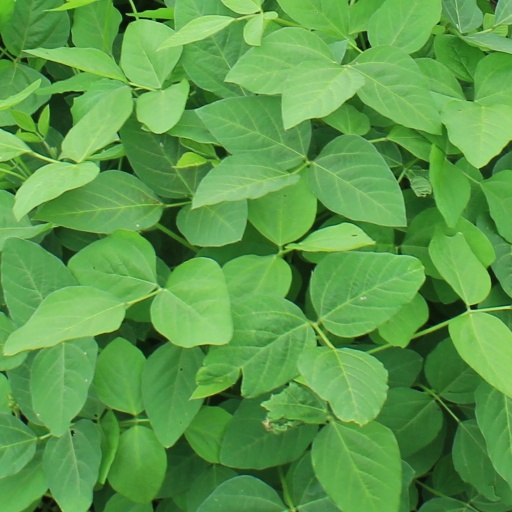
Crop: soybean